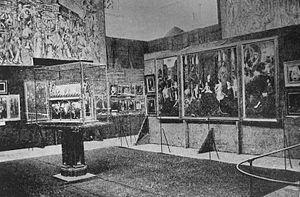
Les Primitifs flamands à Bruges est une exposition d'art consacrée aux peintures des primitifs flamands qui s'est tenue du 15 juin 1902 au 5 octobre 1902 au Palais du gouvernement provincial à Bruges.